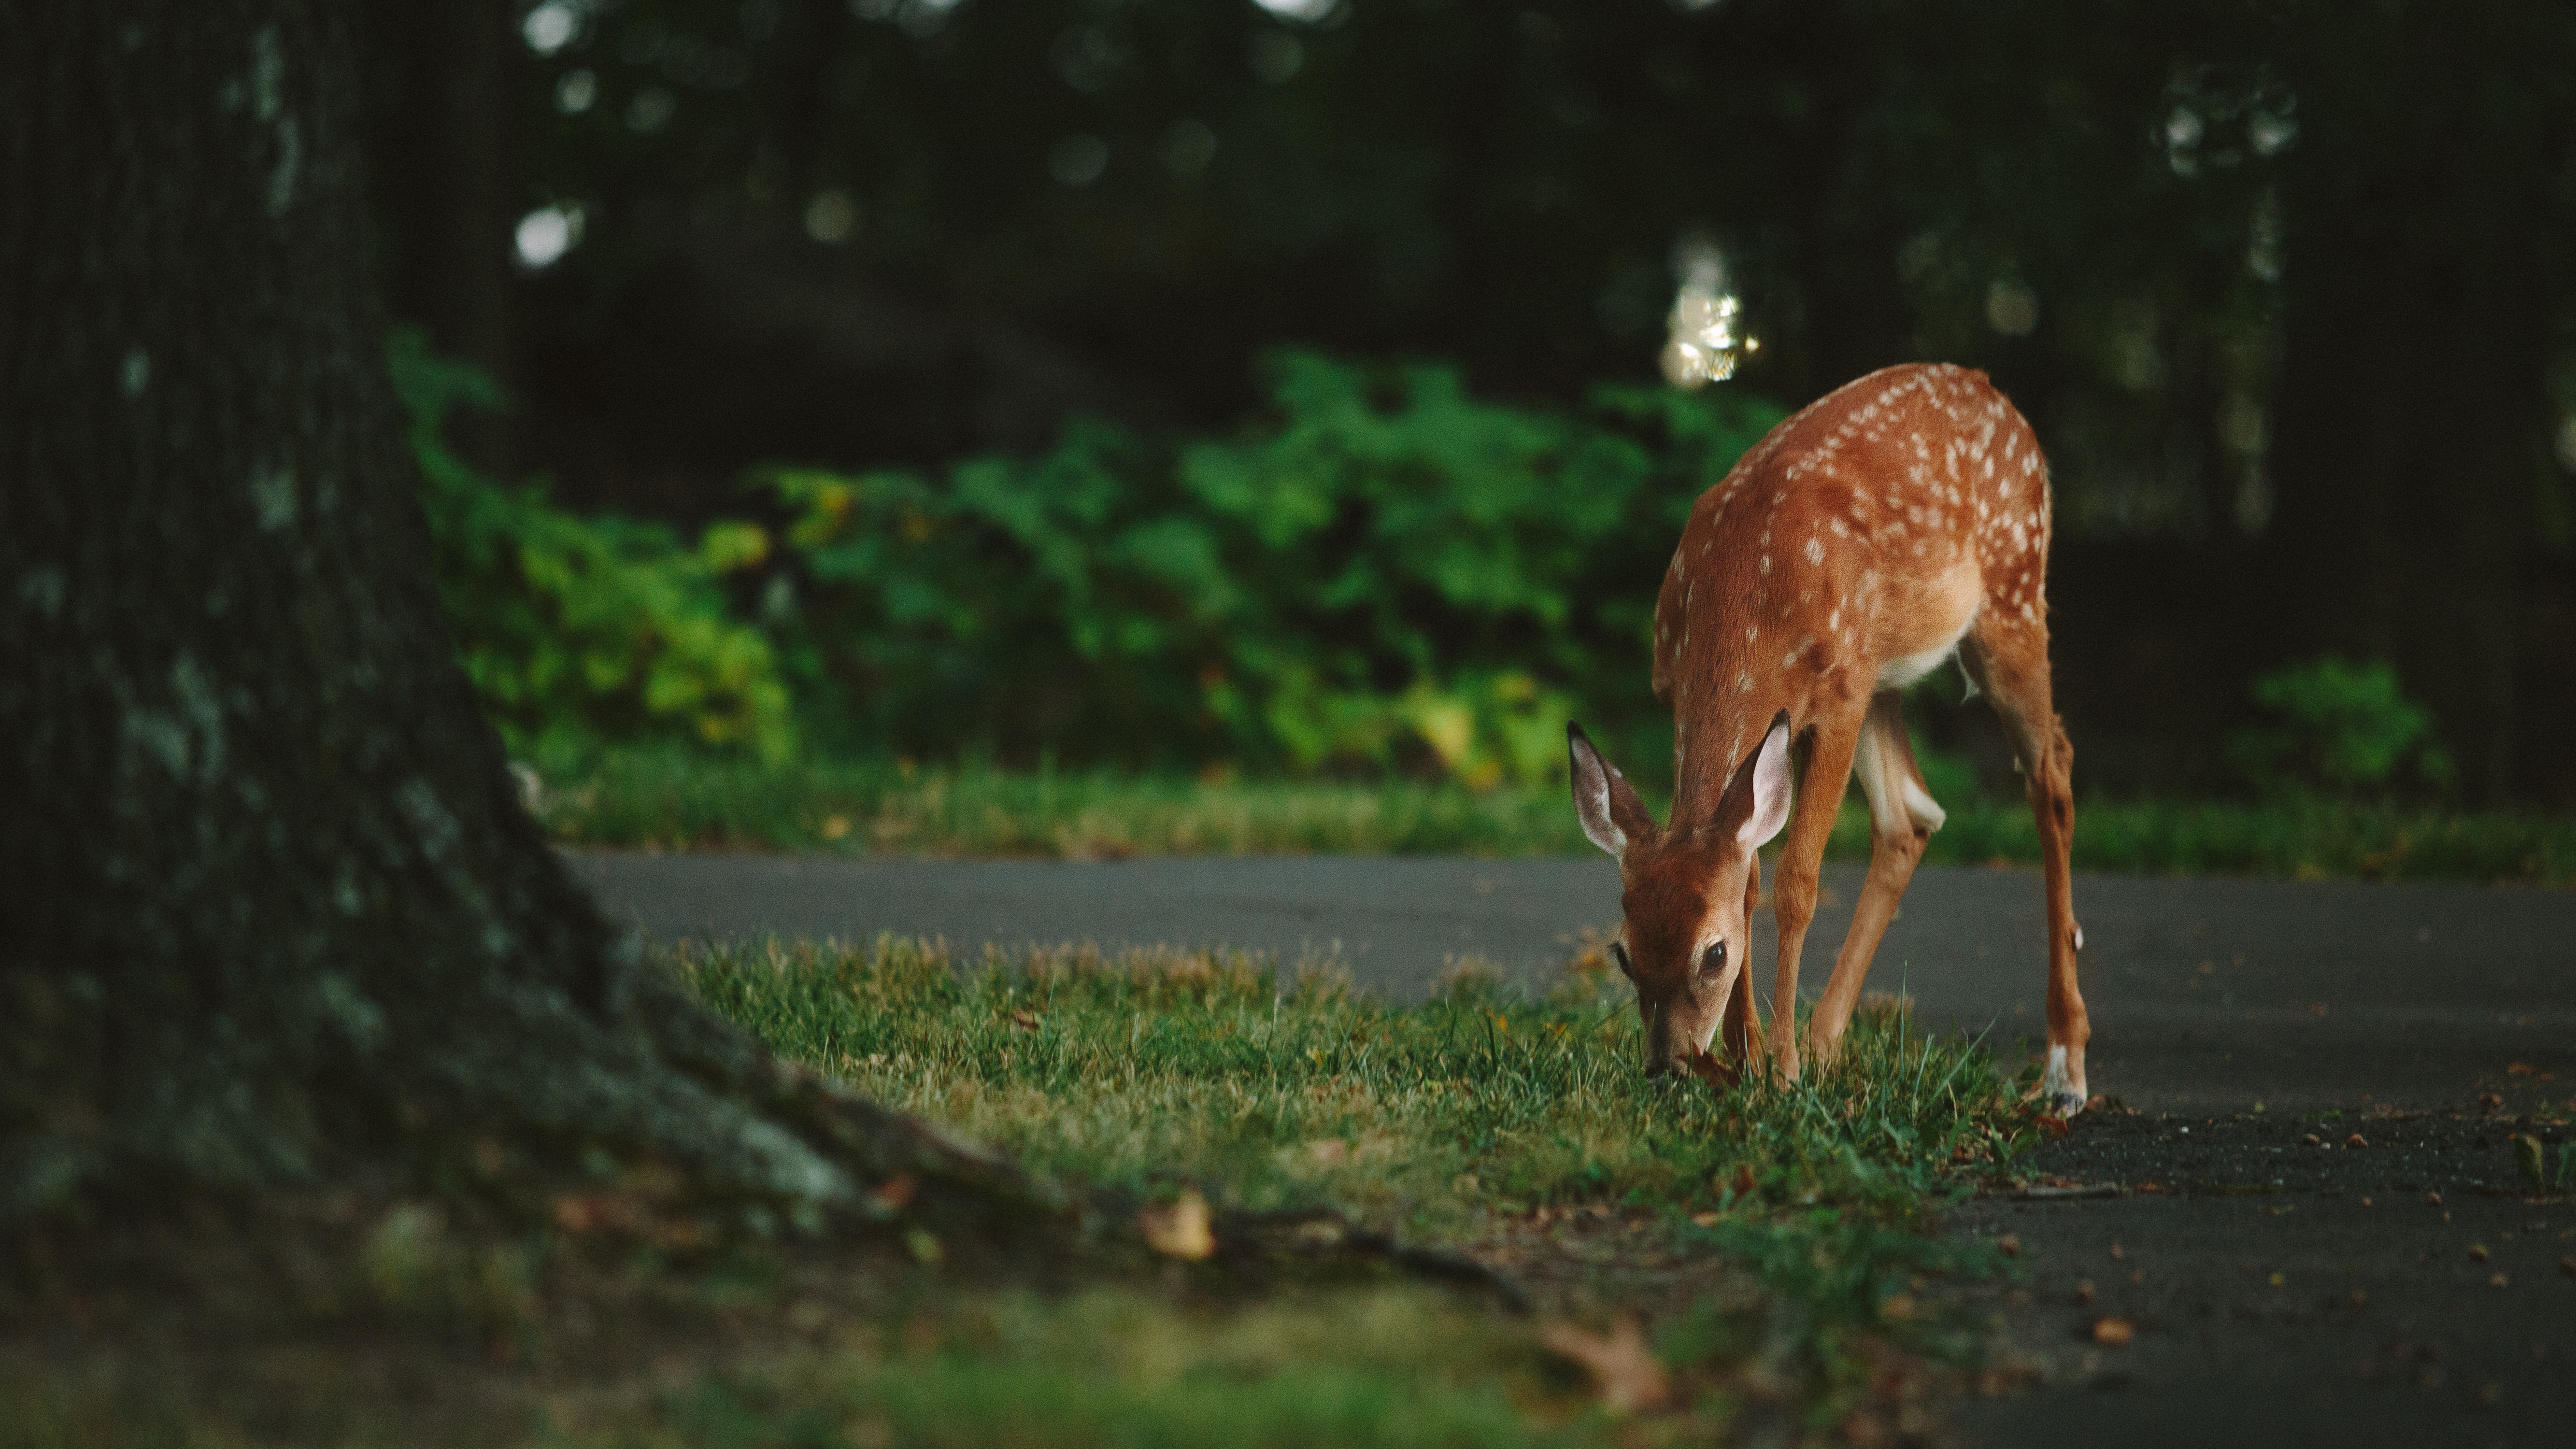
nature, forest, animal, cute, wildlife, wild, deer, zoo, fur, pattern, grazing, autumn, park, mammal, fauna, eating, pretty, woodland, white tailed deer, browsing